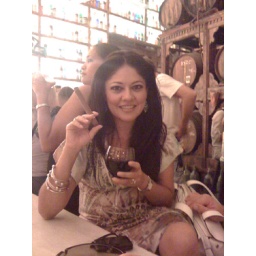
This Texas beauty looked right at home in Brettos, the awesome Ouzo bar in Athen's plaka.